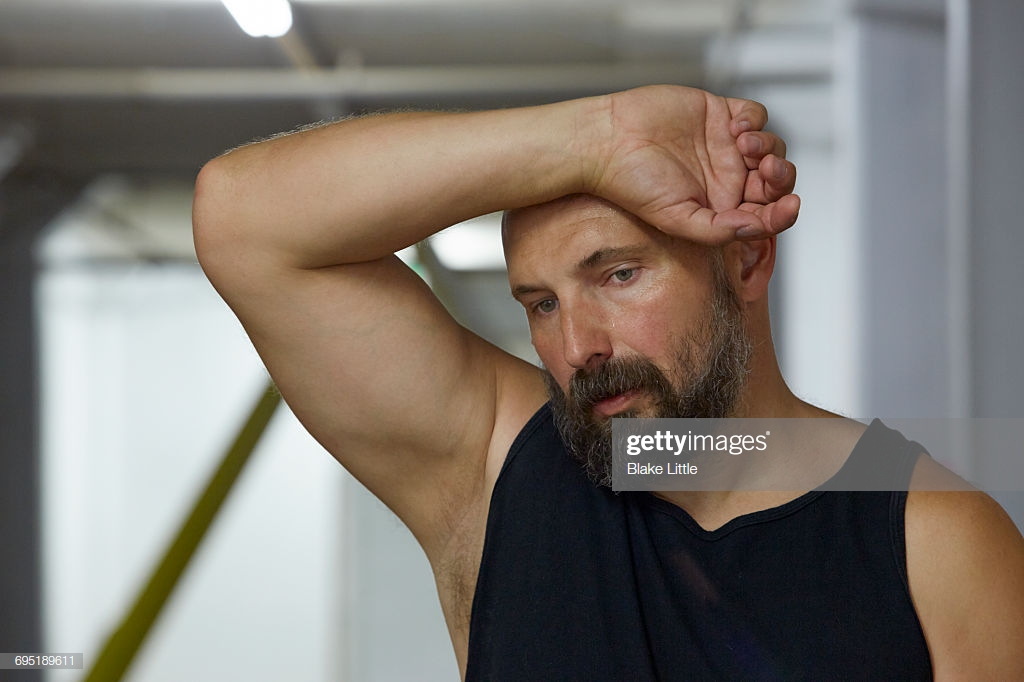
Gender: men